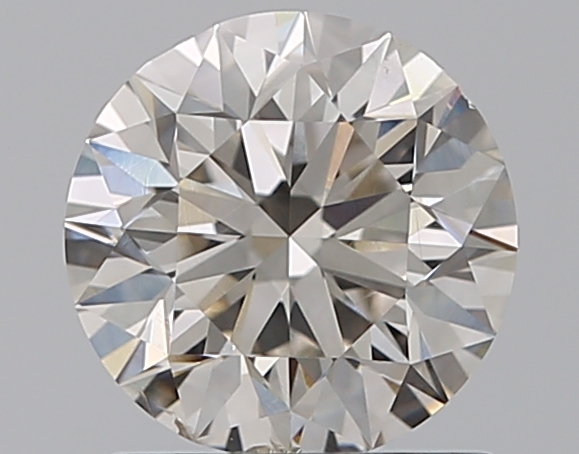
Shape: round
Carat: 1
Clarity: SI1
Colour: J
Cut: EX
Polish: EX
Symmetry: VG
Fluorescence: N
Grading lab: GIA
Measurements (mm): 6.3 x 6.36 x 4.02